Brower's Bridge

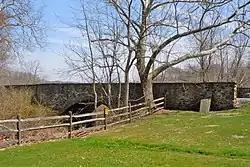
Brower's Bridge, April 2011

Brower's Bridge is a historic stone arch bridge located in East Nantmeal Township and Warwick Township, Chester County, Pennsylvania, US. It spans French Creek. It has an overall length of and a single span measuring . The bridge was constructed in 1904 of coursed rubble stone with brick arch rings.